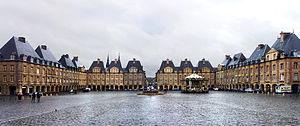
La Place Ducale à Charleville-Mézières.
La place Ducale est la place principale de Charleville-Mézières. Elle est construite entre 1606 et 1624 par l’architecte Clément Métezeau, sous l’impulsion de Charles de Gonzague, neveu d'Henri IV, duc de Nevers et de Rethel, Prince d’Arches et gouverneur de la Champagne.